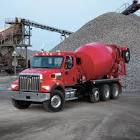
Vehicle type: Cars